Draped Bust dollar

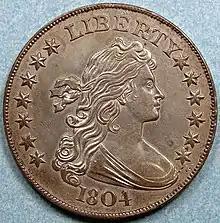
A Class I 1804 dollar

In 1831, Mint Director Samuel Moore filed a request through the Treasury asking president Andrew Jackson to once again allow the coinage of silver dollars; the request was approved on April 18. In 1834, Edmund Roberts was selected as an American commercial representative to Asia, including the kingdoms of Muscat and Siam. Roberts recommended that the dignitaries be given a set of proof coins. The State Department ordered two sets of "specimens of each kind [of coins] now in use, whether of gold, silver, or copper". Though the minting of dollars had been approved in 1831, none had been struck since 1804. After consulting with Chief Coiner Adam Eckfeldt (who had worked at the Mint since its opening in 1792), Moore determined that the last silver dollars struck were dated 1804. Unknown to either of them, the last production in March 1804 was actually dated 1803. Since they believed that the last striking was dated 1804, it was decided to strike the presentation pieces with that date as well. It is unknown why the current date was not used, but R.W. Julian suggests that this was done to prevent coin collectors from being angered over the fact that they would be unable to obtain the newly dated coins.